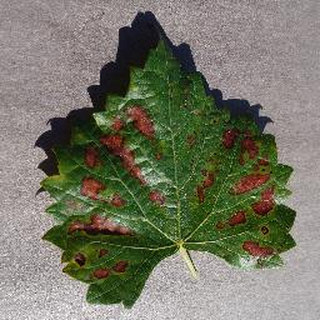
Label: grape_esca_black_measles